Bonnyton, East Ayrshire

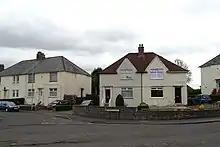
Typical housing in Bonnyton, consisting of four in a block flats and semi-detached houses

The Bonnyton Fireclay Works were established on the west side of the area, south of the Dalry–Kilmarnock railway line. Bonnyton Fireclay Works is thought to have been established around 1876 by John Gilmour & Co. on the site of the Southhook Colliery No. 1 pit. Following bankruptcy in 1883, the company was bought by Anderson, Gilmour & Co., before Gilmour, Morton & Co. took over the business in 1899. In October 1899, the site suffered a serious fire within three drying sheds due to overheating stoves. Liquidation of the company occurred in 1908, at which time the company was in possession of 400,000 enamelled bricks within their stock.